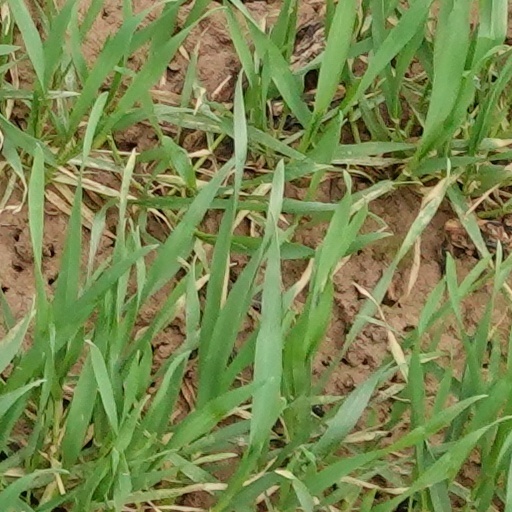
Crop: wheat